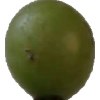
Label: grape